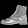
Label: Ankle boot